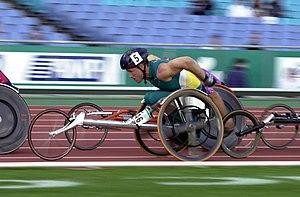
John Alexander Maclean né le 27 mai 1966 à Caringbah en Australie, est un sportif et un triathlète handisport australien. Il est le premier paratriathlète à participer et à terminer l'Ironman de Kona en 1995. Il a également effectué la traversée de la Manche à la nage en 1998. Il fait partie de l’équipe paralympique d’athlétisme australienne lors des jeux paralympiques de 2000 à Sydney. Sélectionné en 2008 aux Jeux paralympiques de Pékin en aviron, il remporte une médaille d'argent. Il est le fondateur de la fondation John Maclean, qui concentre son aide sur des jeunes de moins de 18 ans en fauteuil roulant. Il donne également des conférences de motivation pour divers organismes privés.